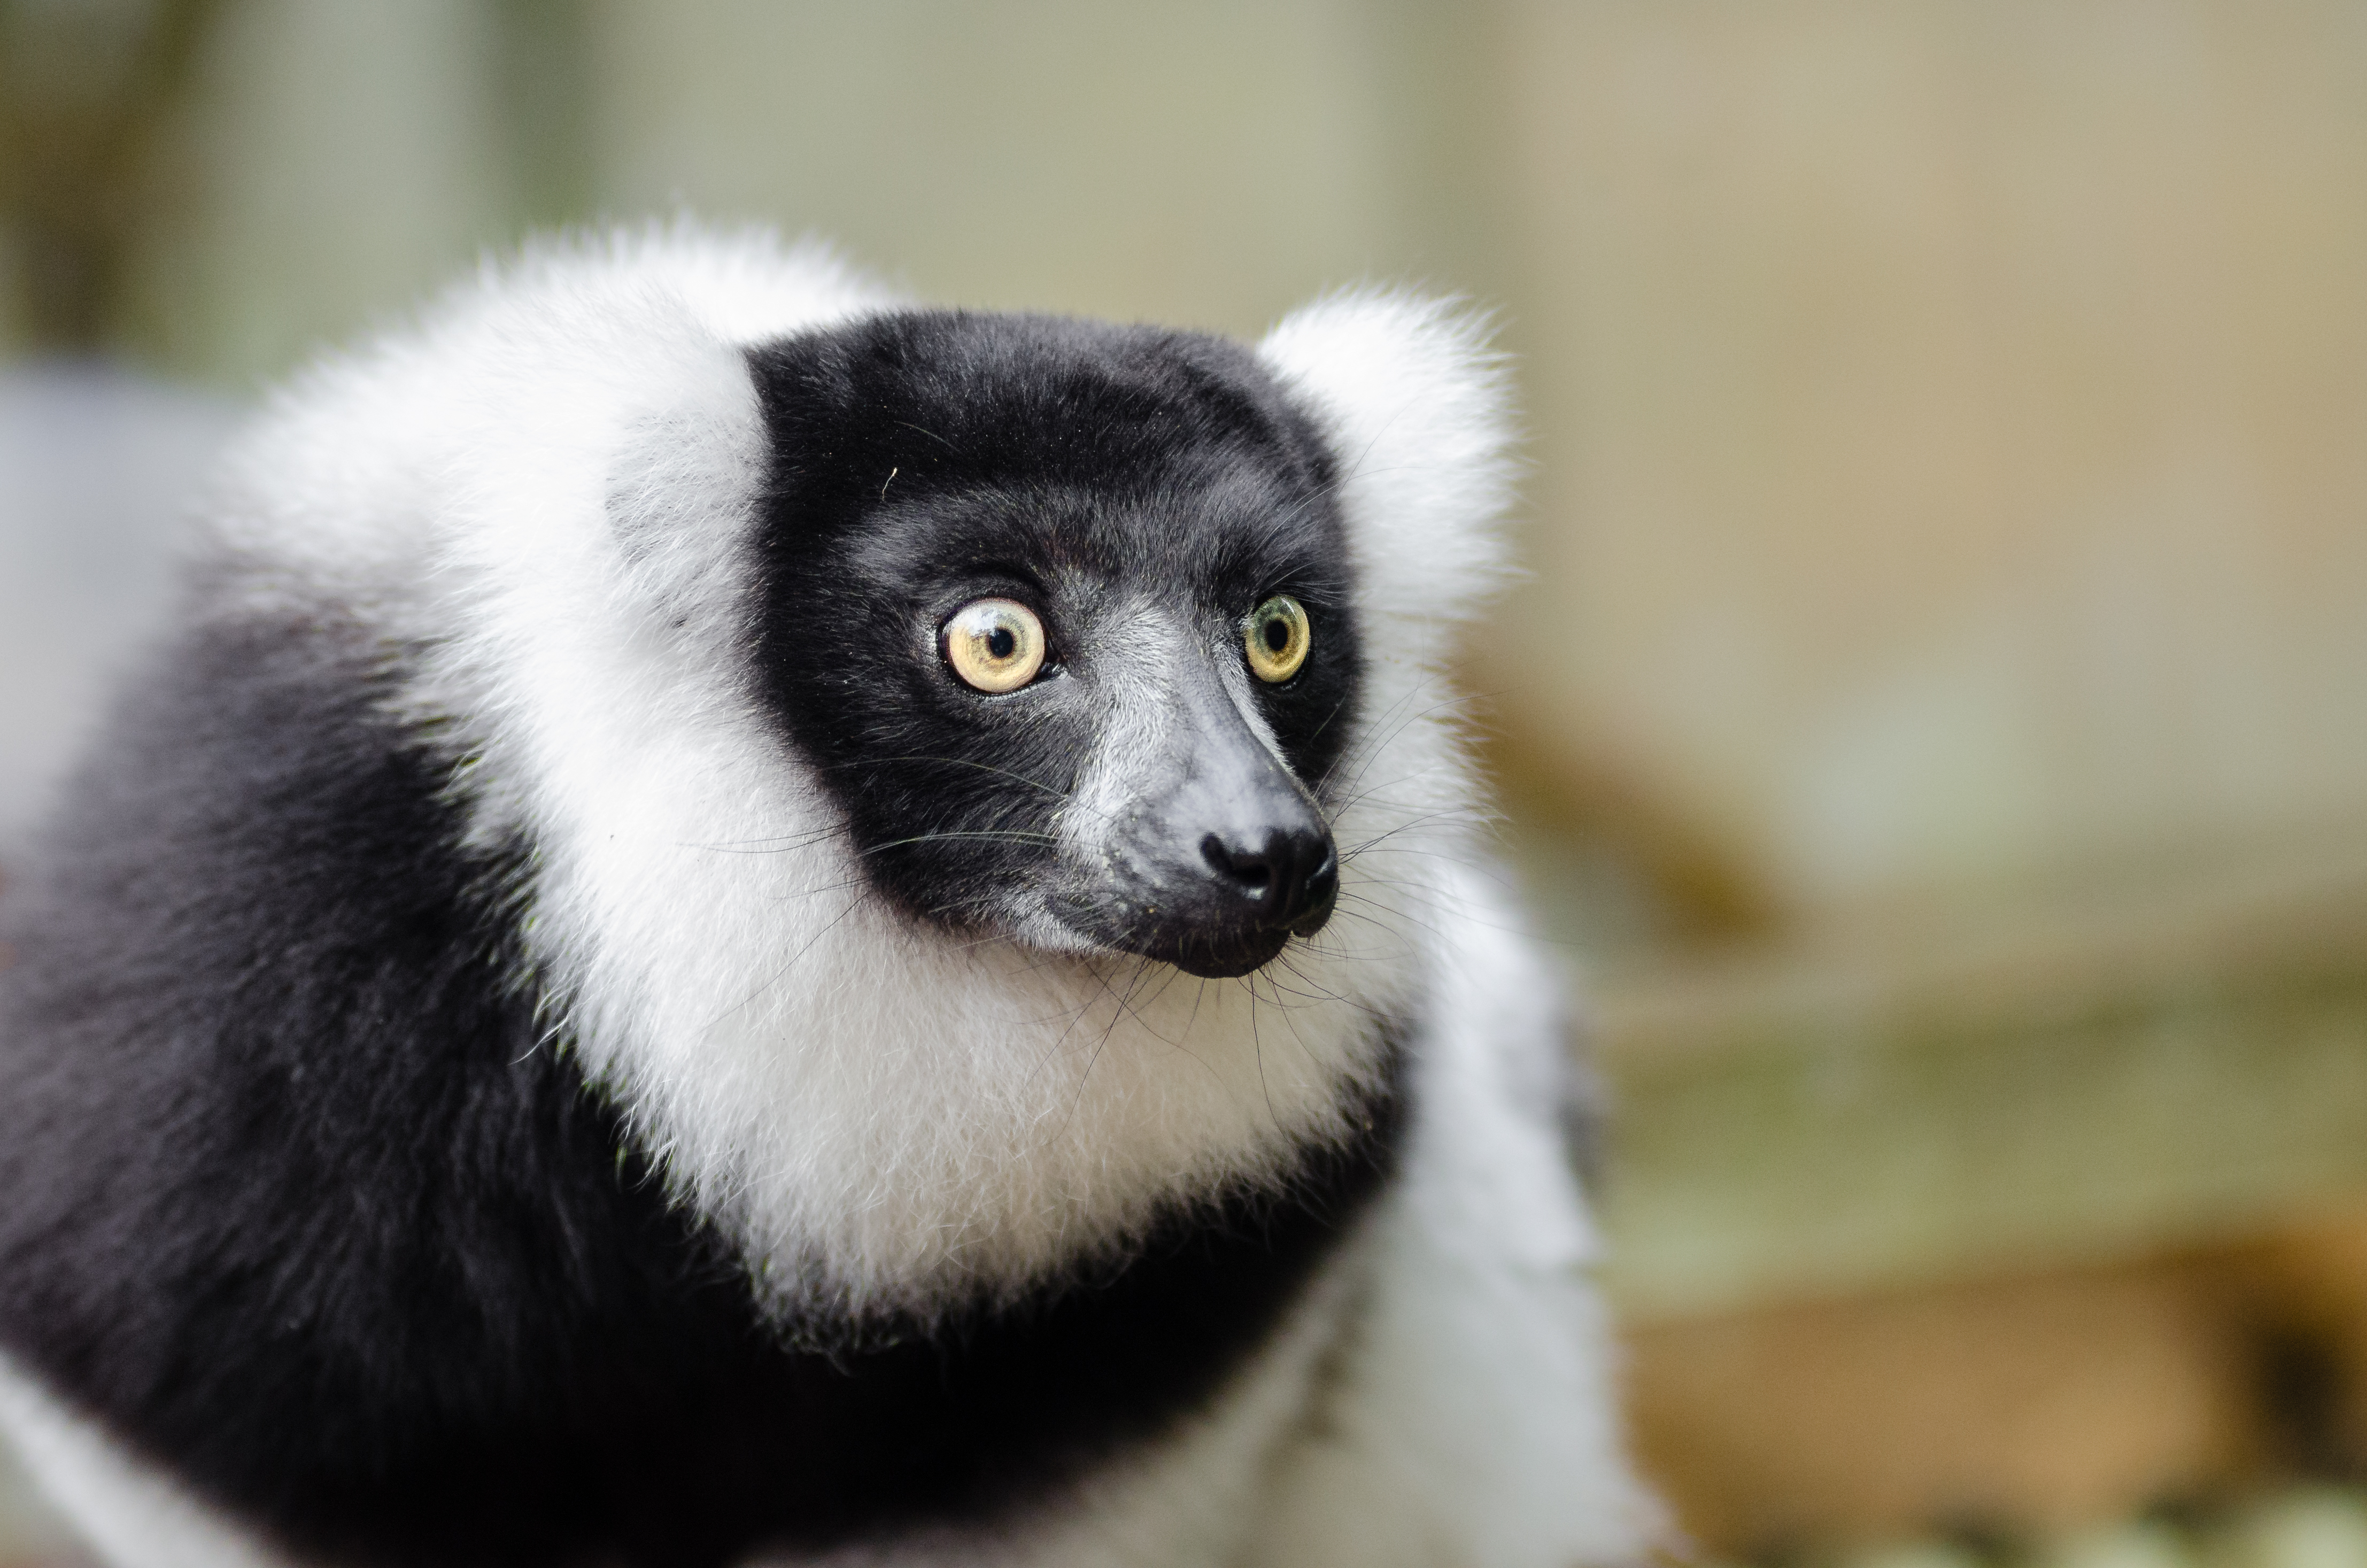
tree, branch, bokeh, white, feet, animal, cute, wildlife, zoo, fur, green, red, foot, mammal, nikon, black, blurred, fauna, primate, world, close up, leaves, eyes, festival, et, background, eye, domain, public, endangered, madagascar, vertebrate, noir, blanc, negro, blanco, germany, deutschland, schwarz, y, day, schwarzweis, tier, fell, augen, grn, adorable, bamboo, lemur, critically, niedlich, tierpark, bambus, fse, madagaskar, iucn, list, ruffed, weiser, vari, lemuren, auge, fus, rufo, bianconero, wari, vareciapretoebranco, svartvit, var